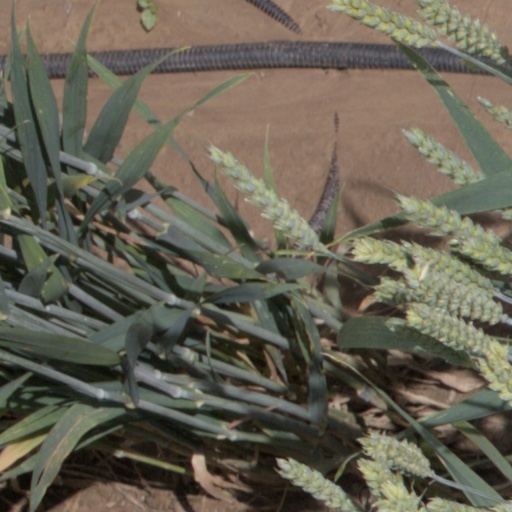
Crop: wheat